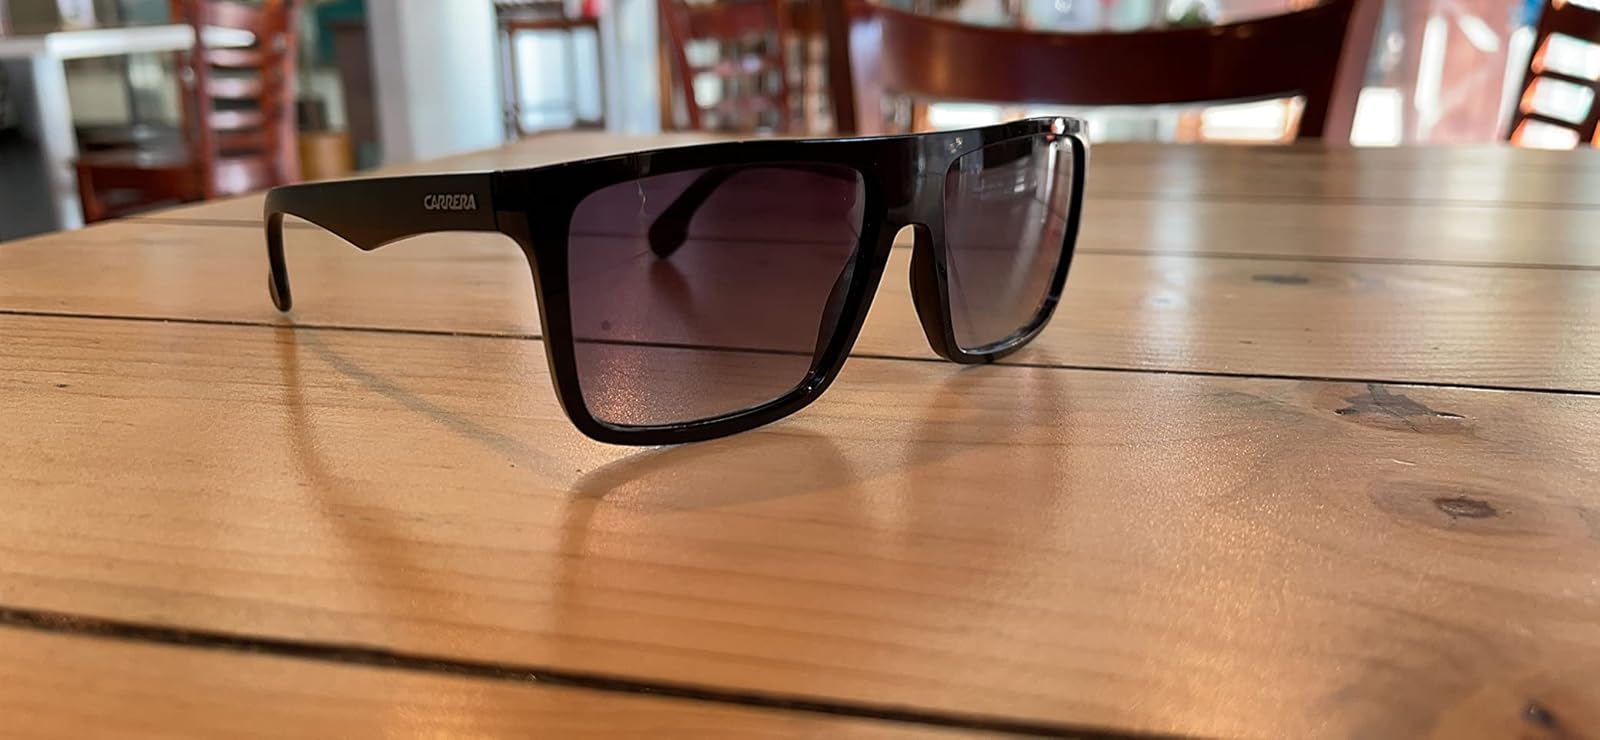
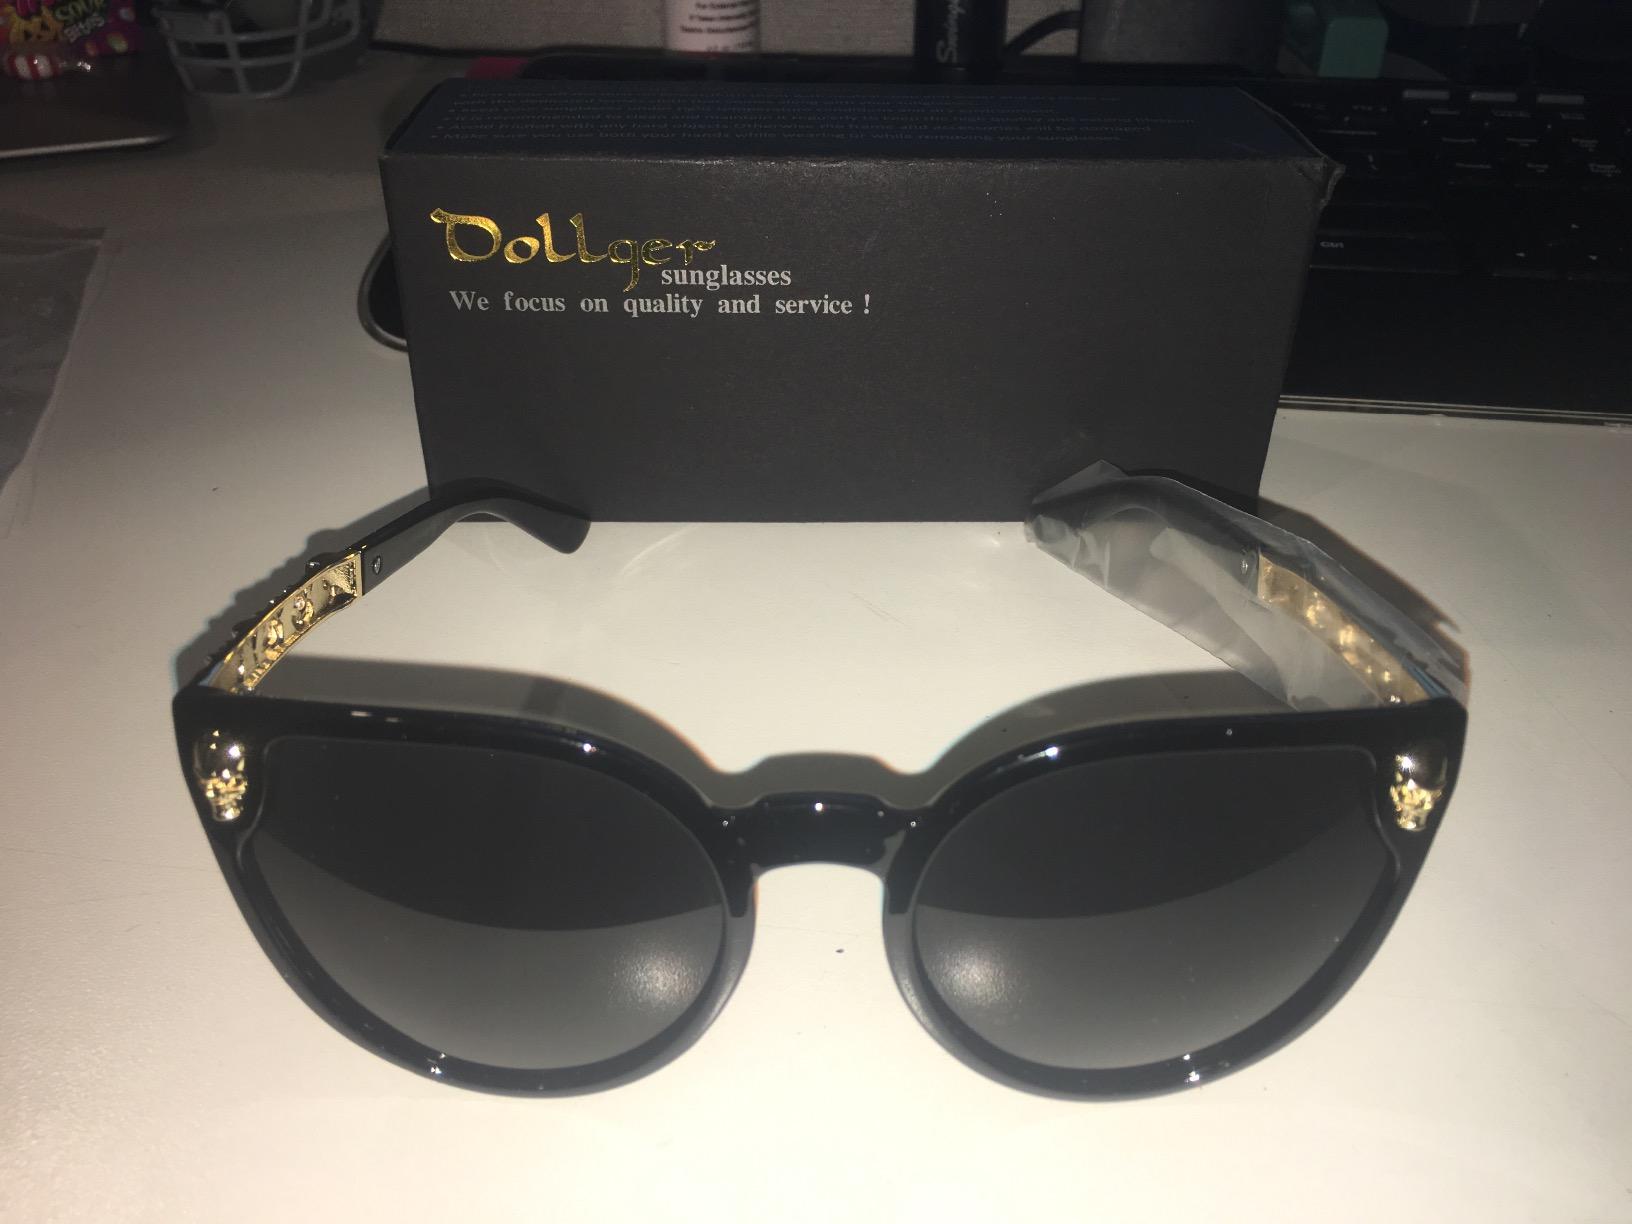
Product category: accessories_sunglasses
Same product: no